Juliusz Ulrych

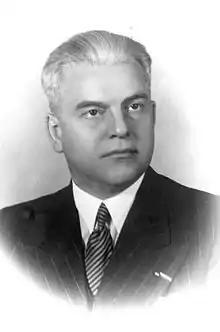
Juliusz Ulrych Portrait

Juliusz Ulrych was a soldier of the Polish Legions in World War I and a member of the Polish Military Organisation, Colonel of the Polish Army and the Minister of Communication in the government of the Second Polish Republic (1935–1939).